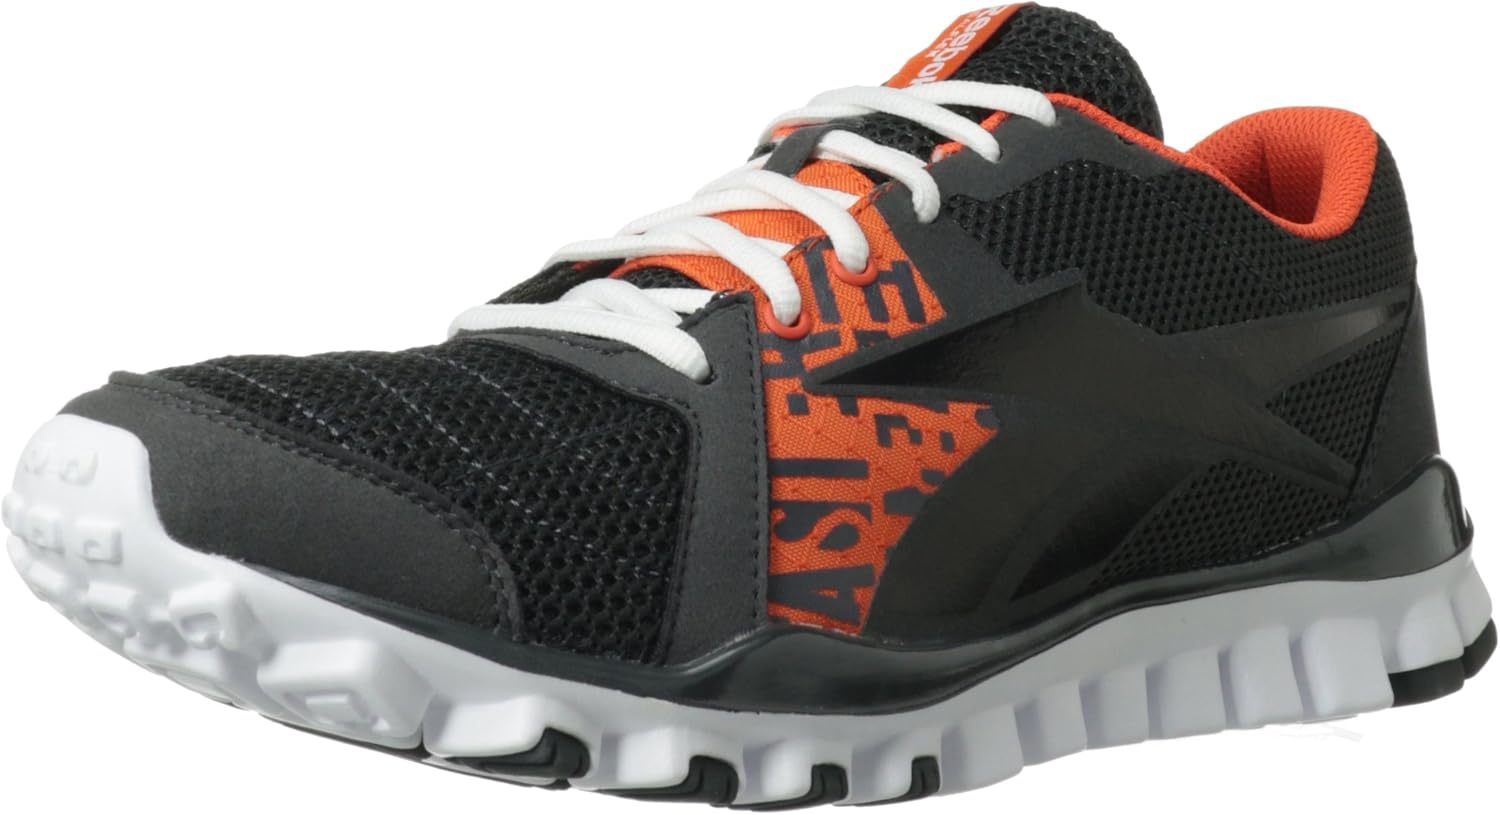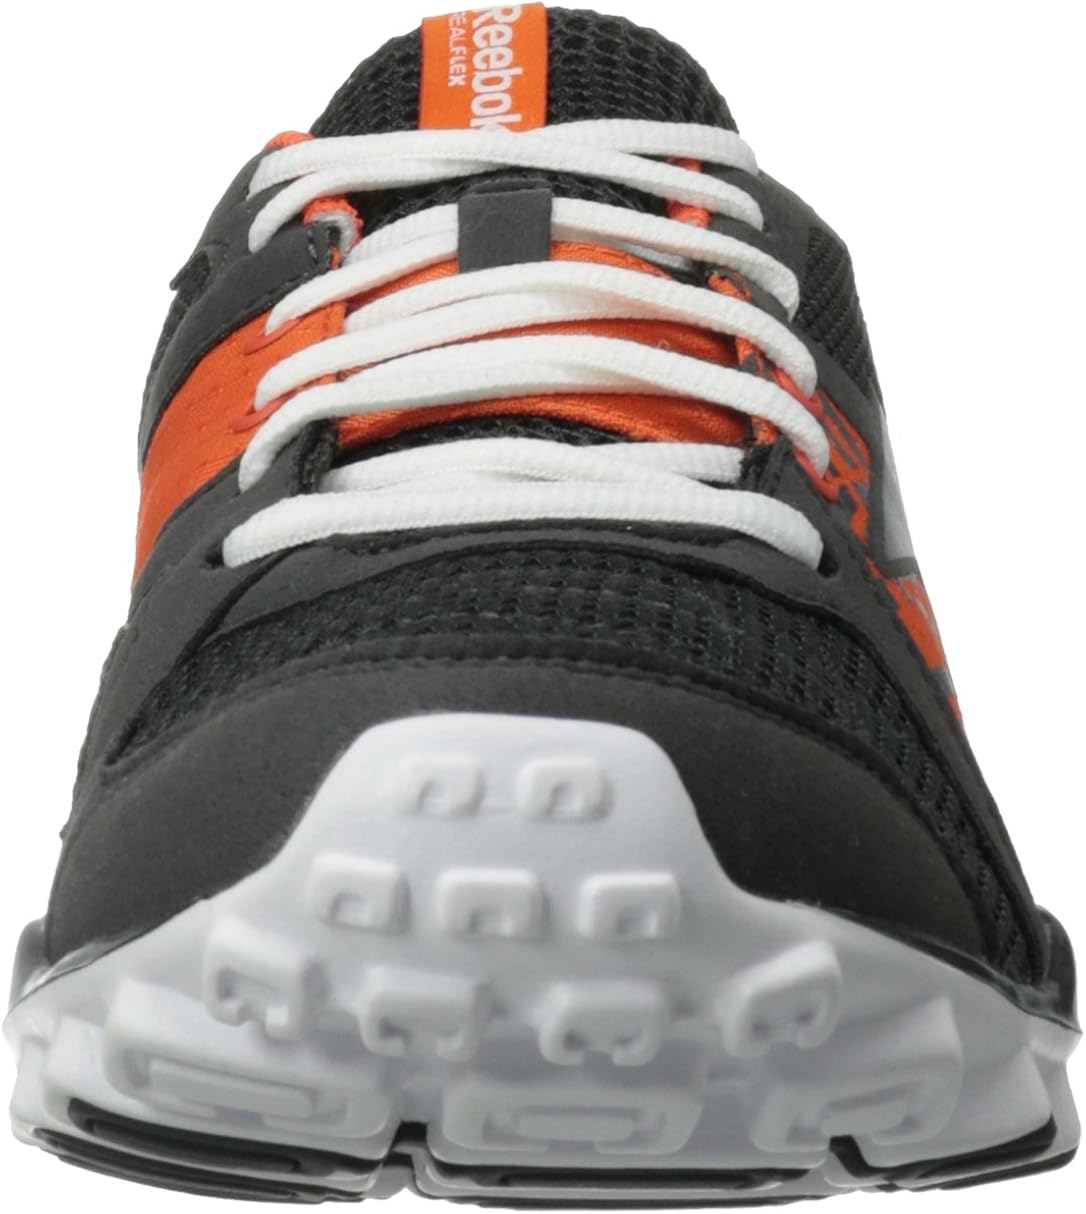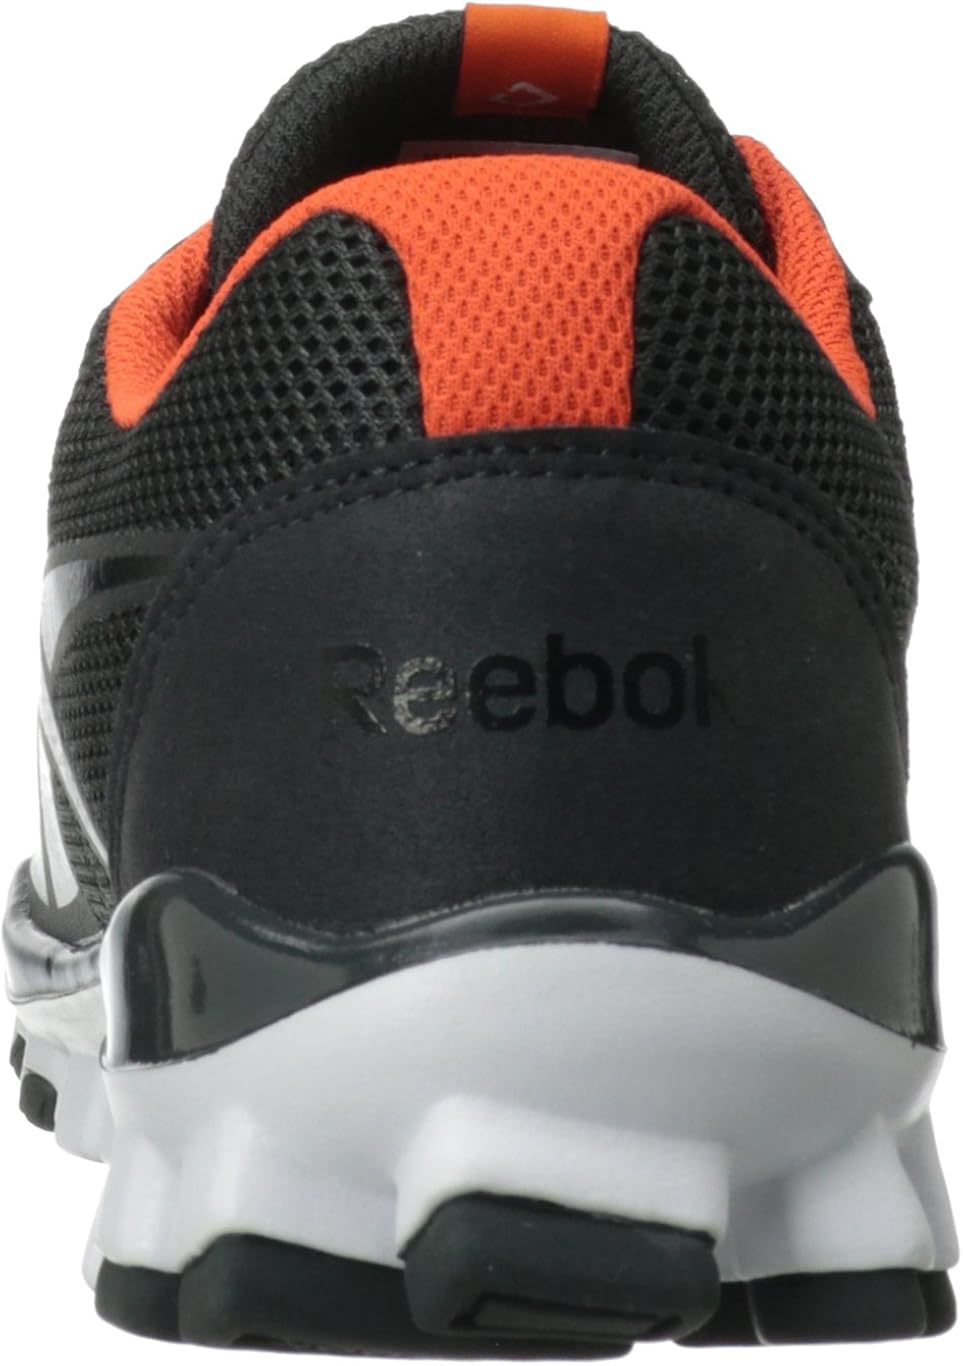
Reebok Men's RealFlex Advance Training Shoe
Category: AMAZON FASHION
Reebok offers flexibility and support for everyday fitness with a bright, modern look. Reebok was founded for one of the best reasons possible: athletes wanted to run faster. So in the 1890s, Joseph William Foster made some of the first known running shoes with spikes in them. By 1895, he was in business making shoes by hand for top runners; and before long his fledgling company, J.W. Foster and Sons, developed an international clientele of distinguished athletes.
Features: 100% Synthetic | Synthetic sole | Breathable mesh upper | Asymmetrical forefoot support | SubLite 48 foam midsole | Rear support heel cap | RealFlex outsole with multi-directional nodes | Reebok offers flexibility and support for everyday fitness with a bright, modern look.